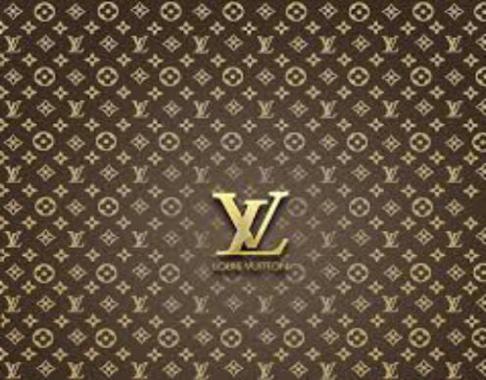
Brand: louis vuitton-1
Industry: Clothes